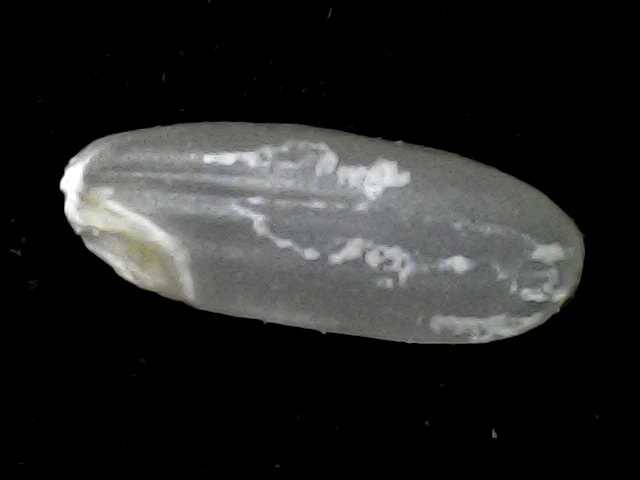
Rice variety: BR22